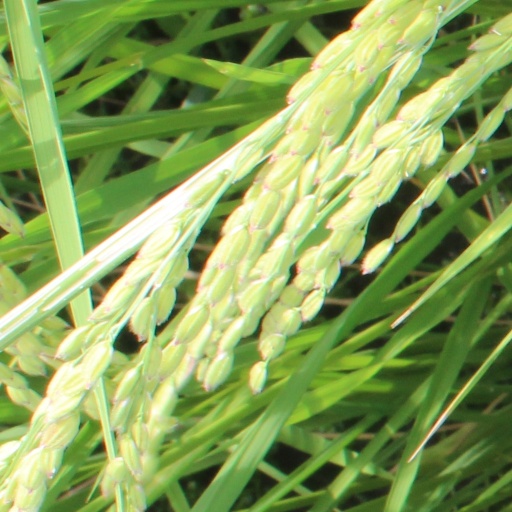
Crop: rice